Kurgan stelae

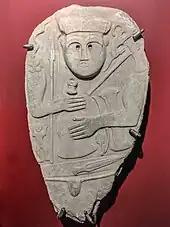
A Hakkari stele: An armed warrior man wearing a cap (1500-1000 BCE)

In the east they are spread in the Kyrgyz (Kazakh) steppe to the banks of the Irtysh River and to Turkestan (near Issyk Kul, Tokmak district), then in upper courses of rivers Tom and Yenisei, in Sagai steppe in Mongolia (according to Potanin and Yadrintseva).